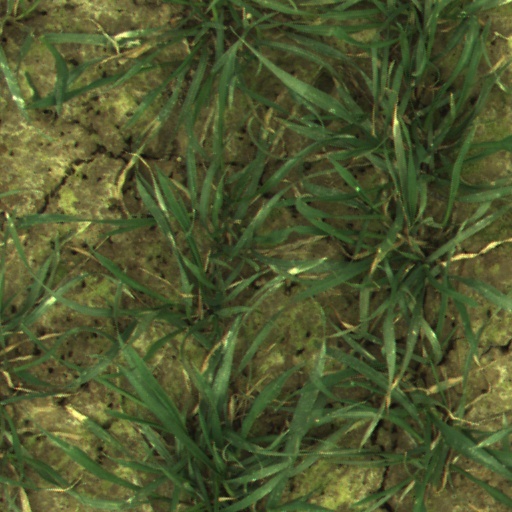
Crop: wheat